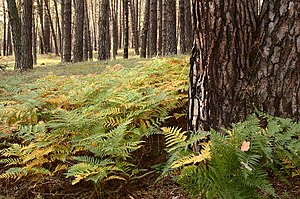
Tempererede Nåleskove
Bjergskov i Karpaterne, Slovakiet
Tempereret nåleskov er et biom der forekommer i de tempererede klimaebælter hvor der er varme somre, kølige vintre og tilstrækkeligt nedbør. De bedst kendte eksempler på tempereret nåleskov er de tempererede regnskove i det vestlige USA og Canada og bjergskovene i Sydeuropa.